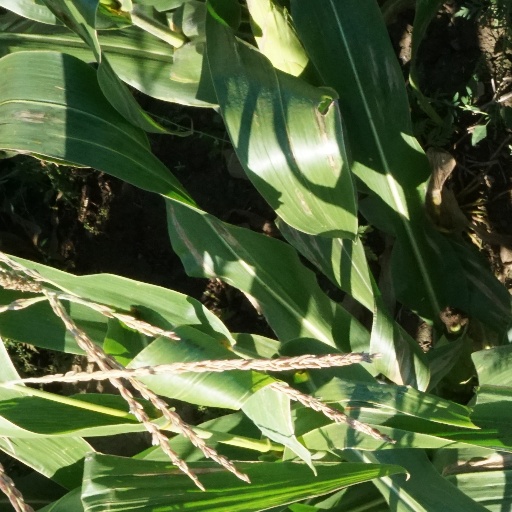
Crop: maize; corn